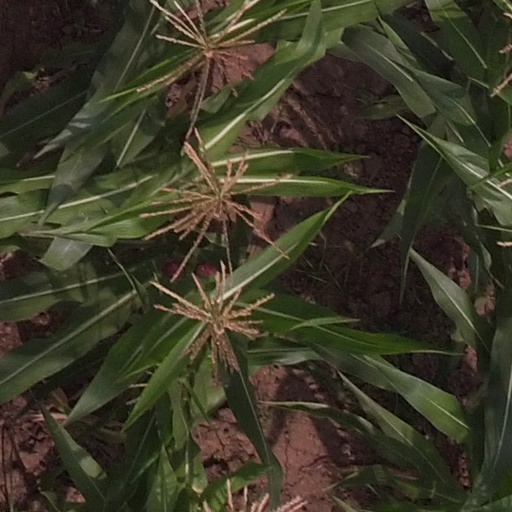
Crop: maize; corn